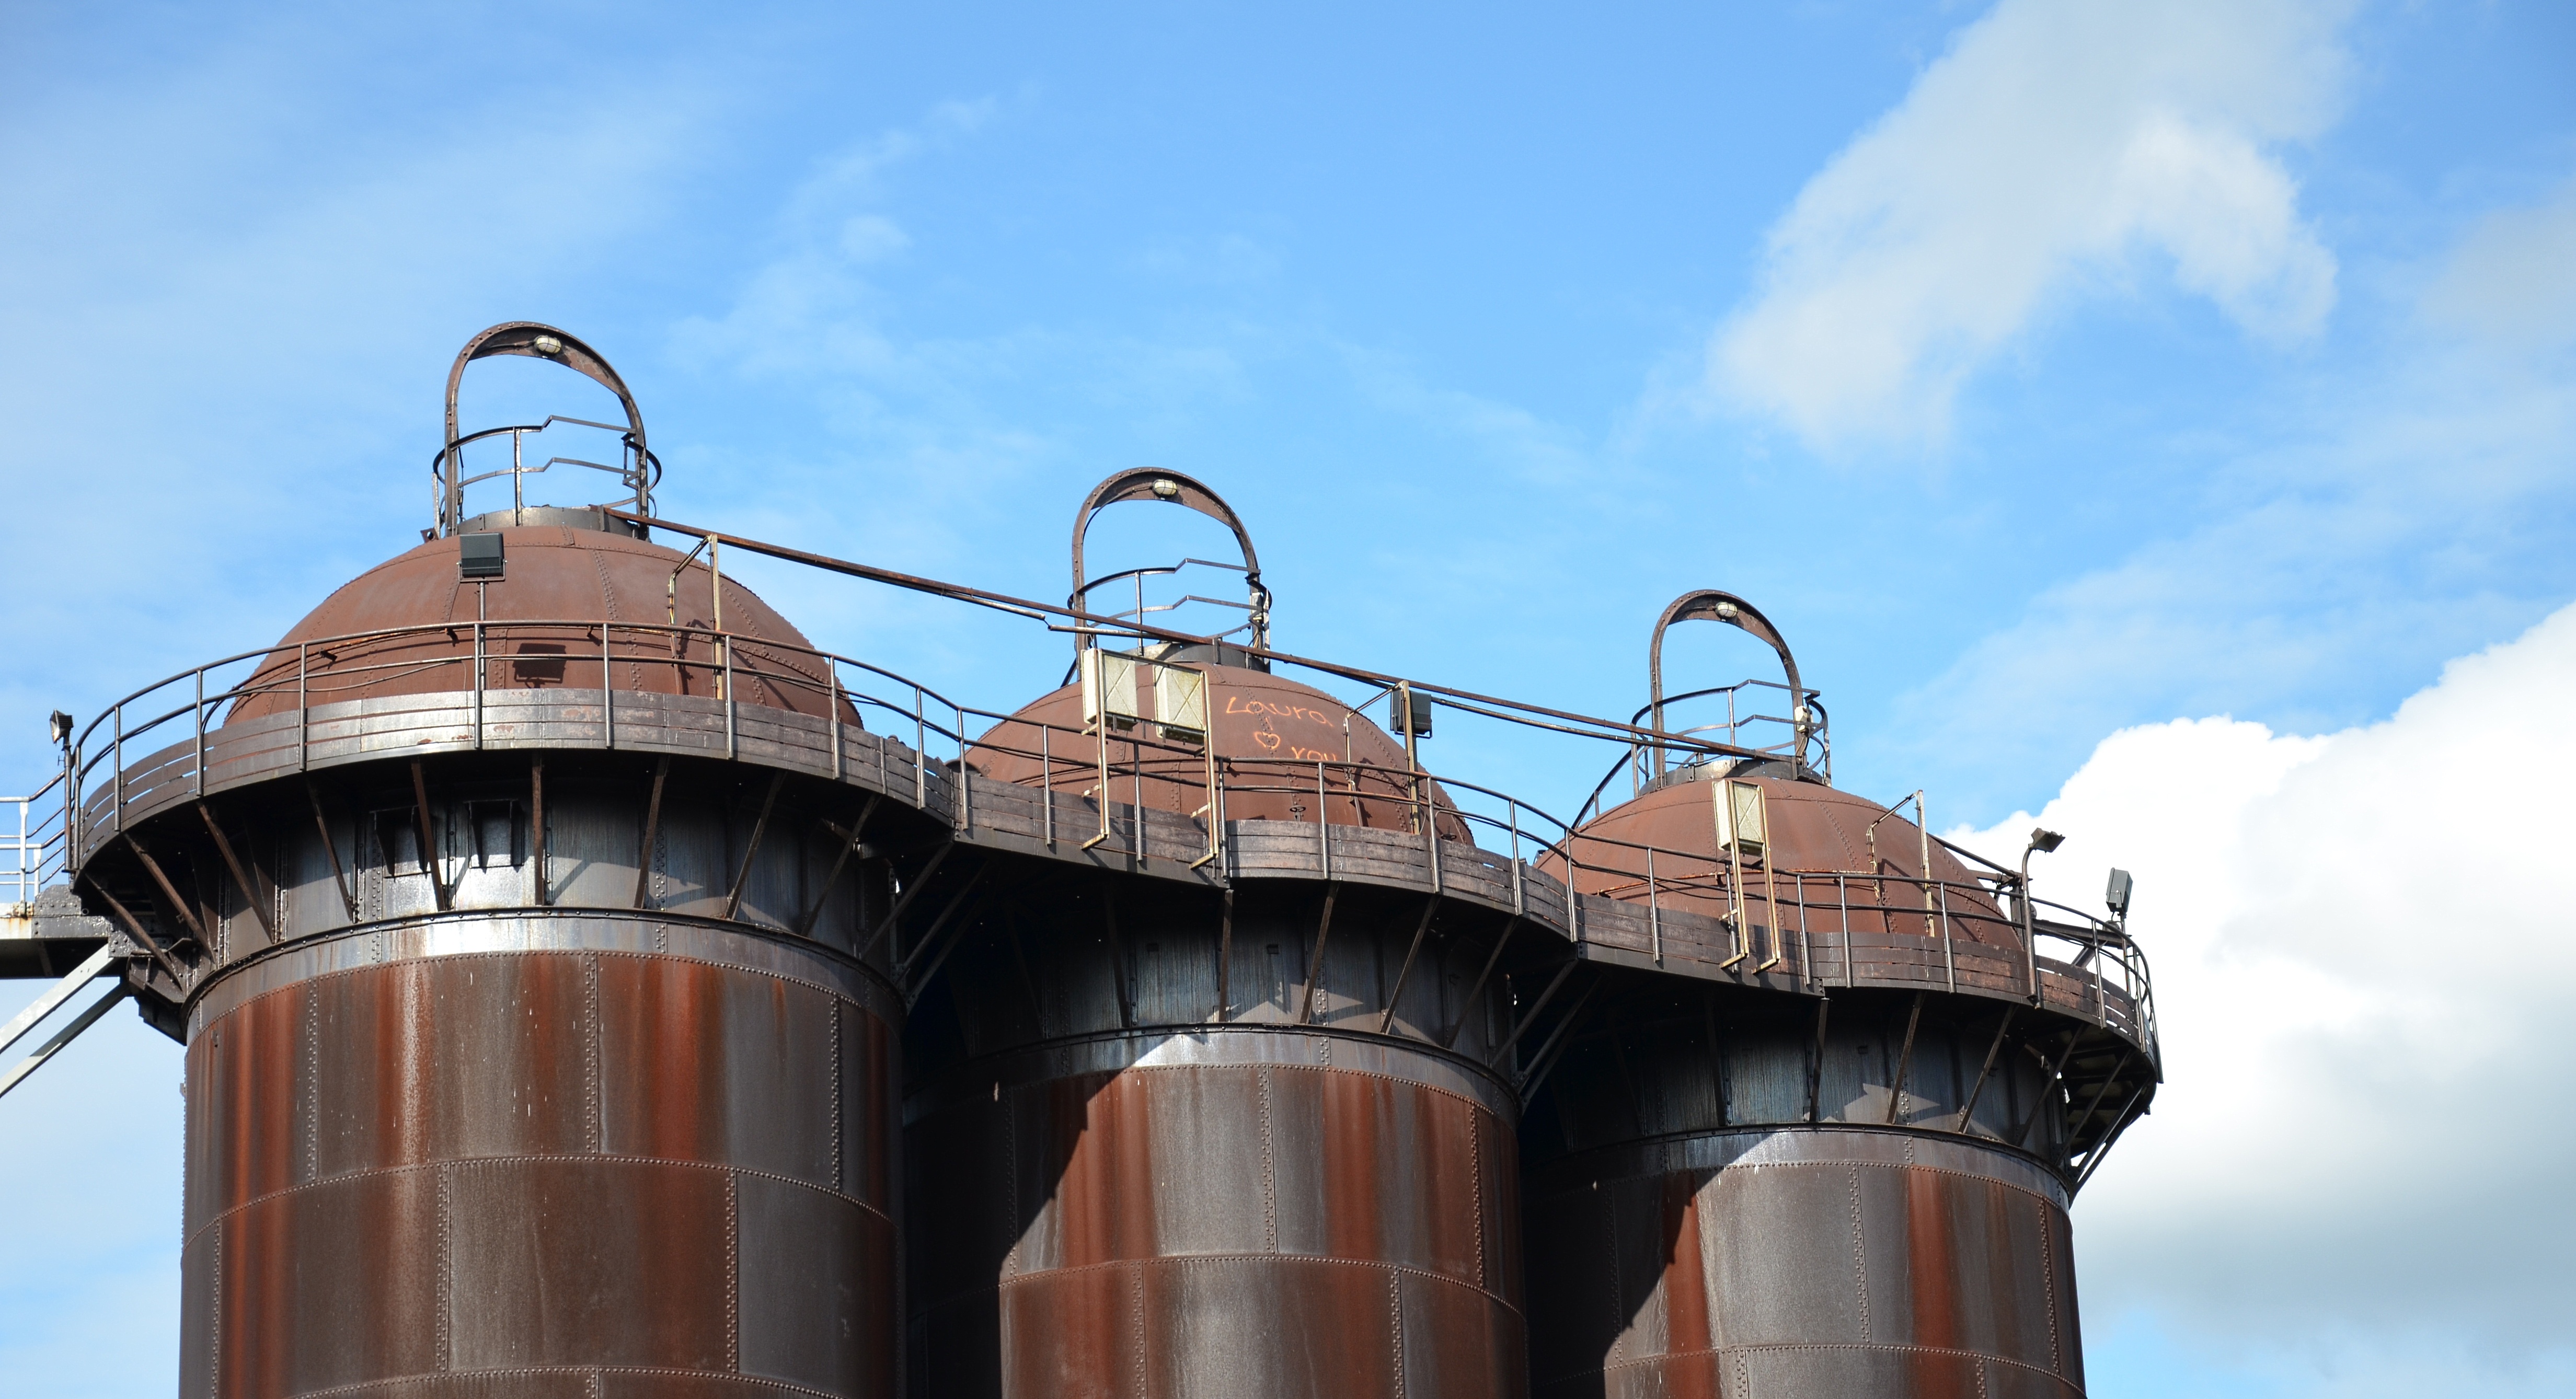
sea, water, tower, blue, industry, duisburg, ruhr area, landscape park, industrial heritage, ruhr, man made object, capital of culture